Murder of Grzegorz Przemyk

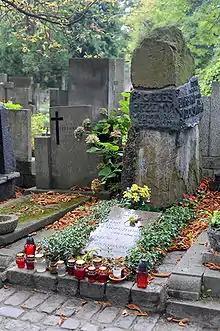
Grave of Grzegorz Przemyk at Powązki Cemetery in Warsaw.

Przemyk's funeral on 19 May, which took place at Powązki Cemetery, and which was officiated by Jerzy Popiełuszko, turned into a spontaneous demonstration against the communist regime, attended by 20,000 to 60,000 people marching in silence.